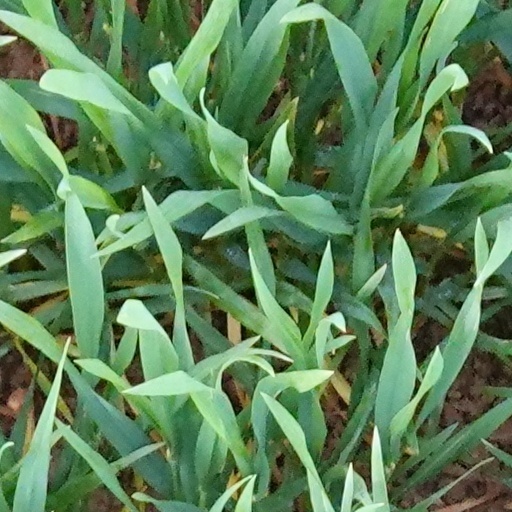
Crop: wheat